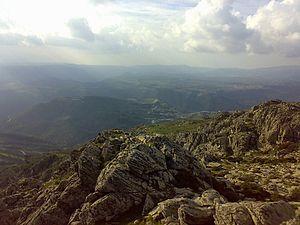
Esterzili est une commune italienne de la province du Sud-Sardaigne, dans la région Sardaigne en Italie.